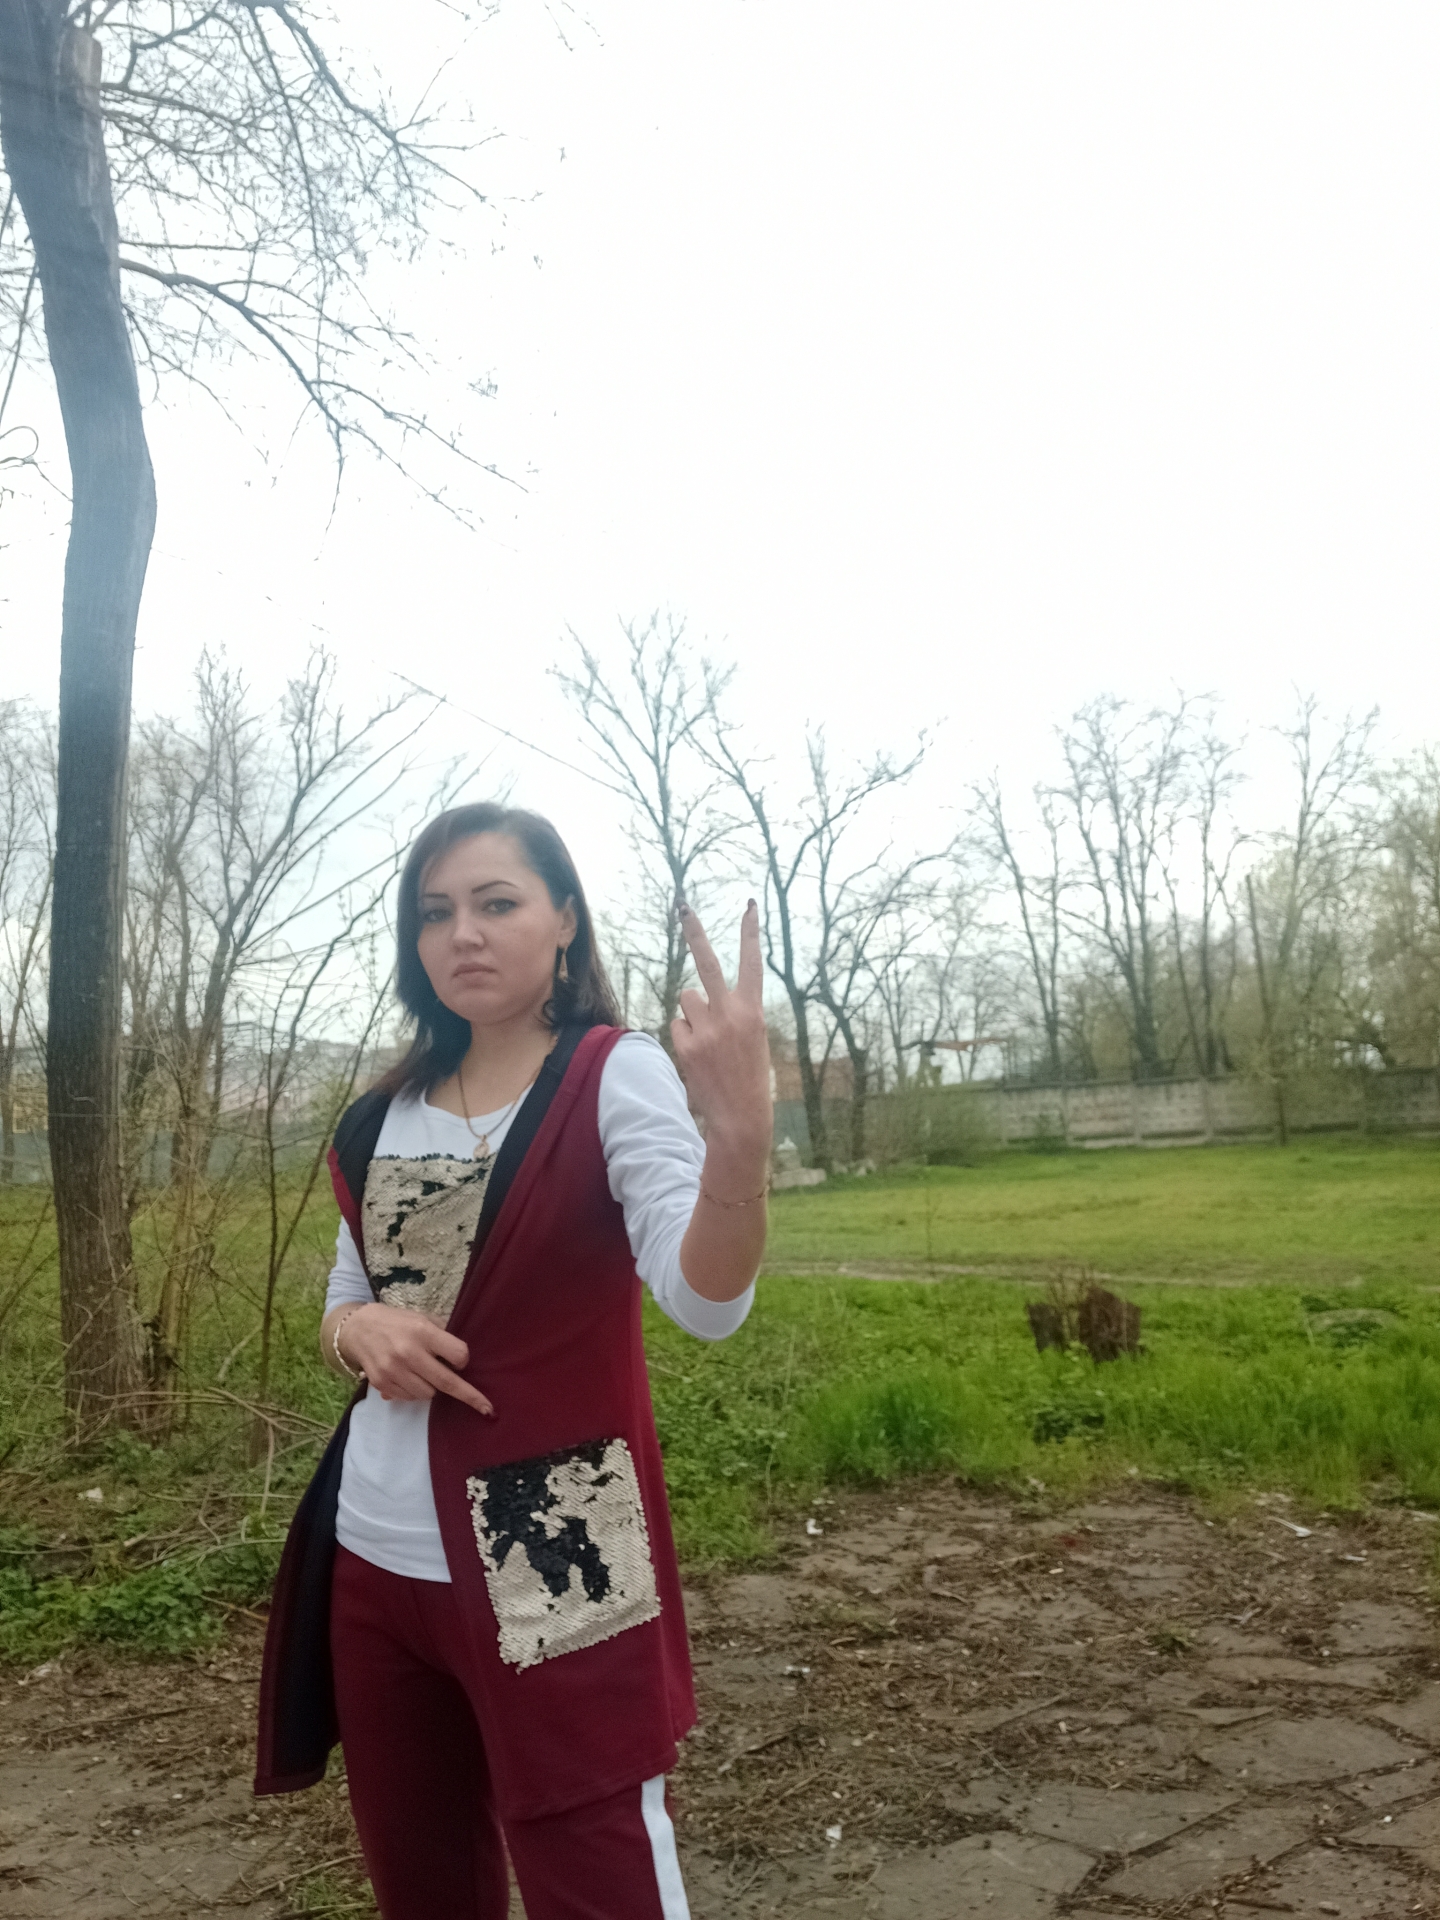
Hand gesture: peace_inverted